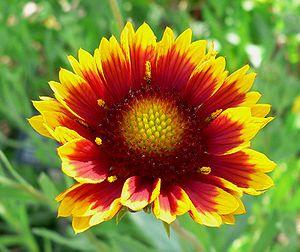
Le Saguenay–Lac-Saint-Jean est l'une des 17 régions administratives du Québec, située sur la rive nord du Saint-Laurent. Elle est composée de cinq municipalités régionales de comté et de 49 municipalités locales. Séparément, les habitants du Saguenay et du Lac-Saint-Jean s'appellent respectivement Saguenéens et Jeannois. Collectivement, ils sont appelés Saguenay-Jeannois, dans le registre standard, et Bleuets dans l'usage familier.